Describe the emotion expressed in this image:  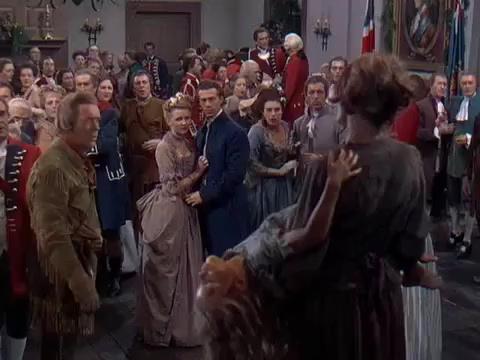
This person displays Pain, valence and arousal with low intensity.